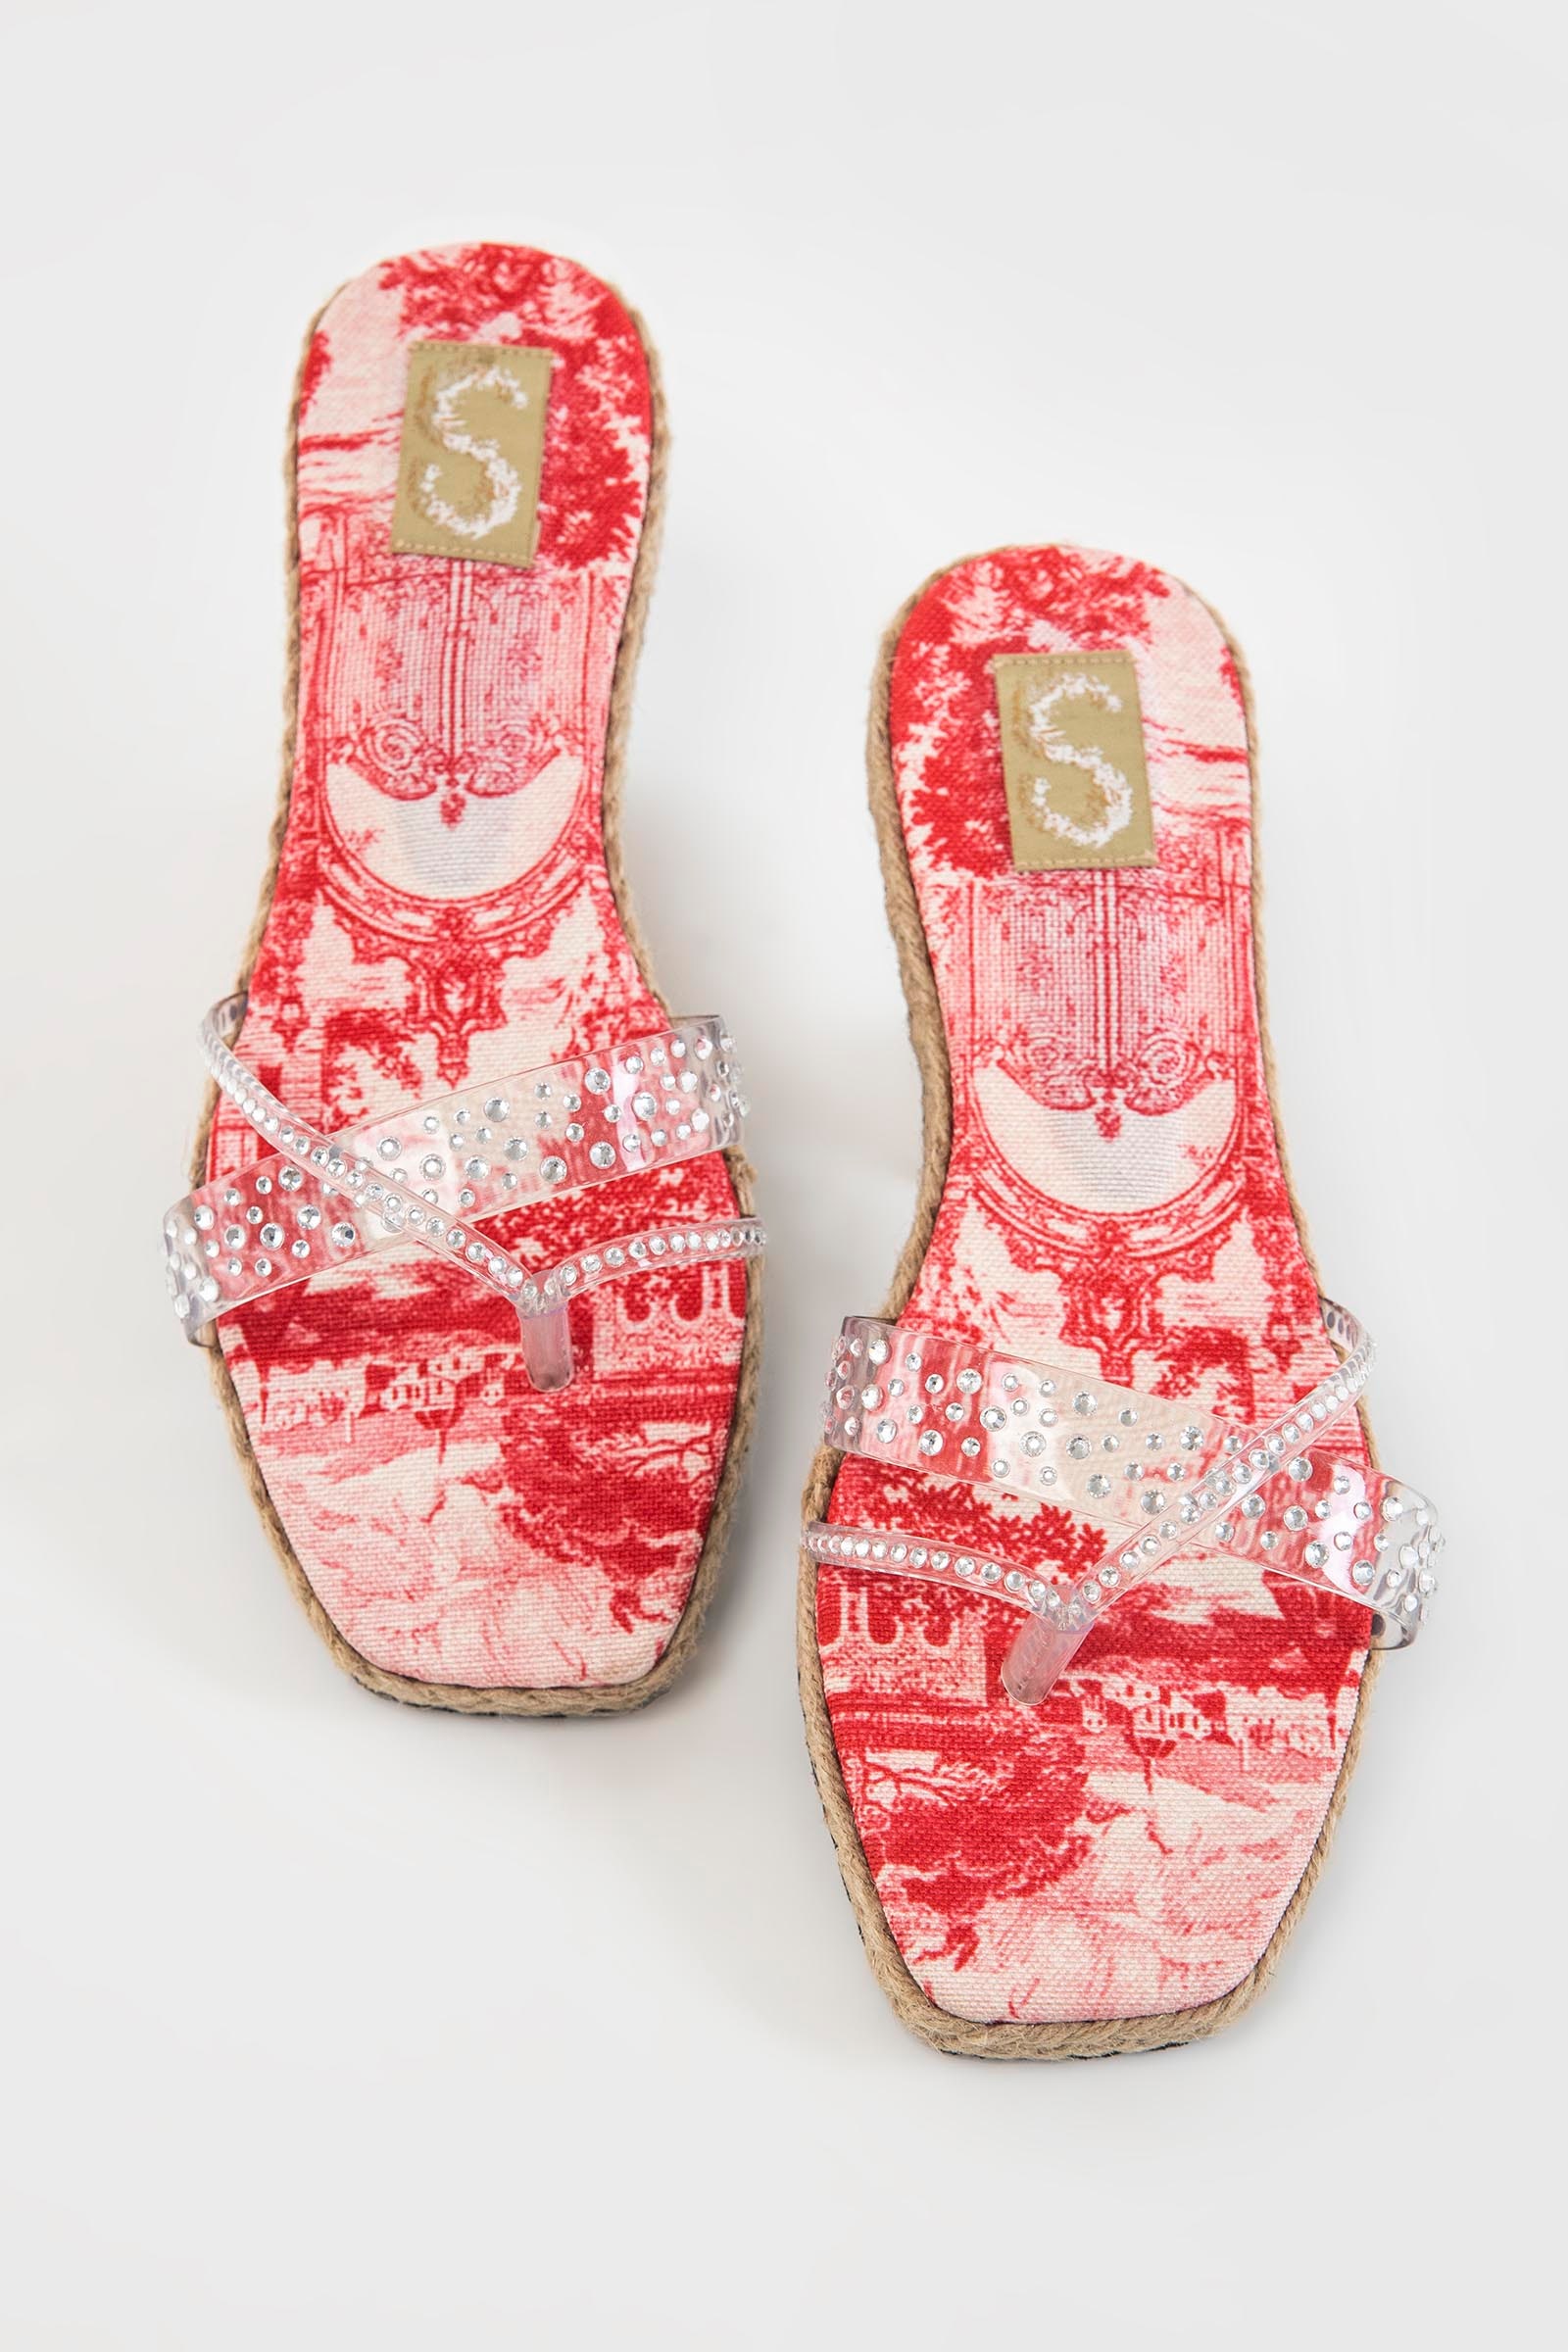
pink red floral print espadrille